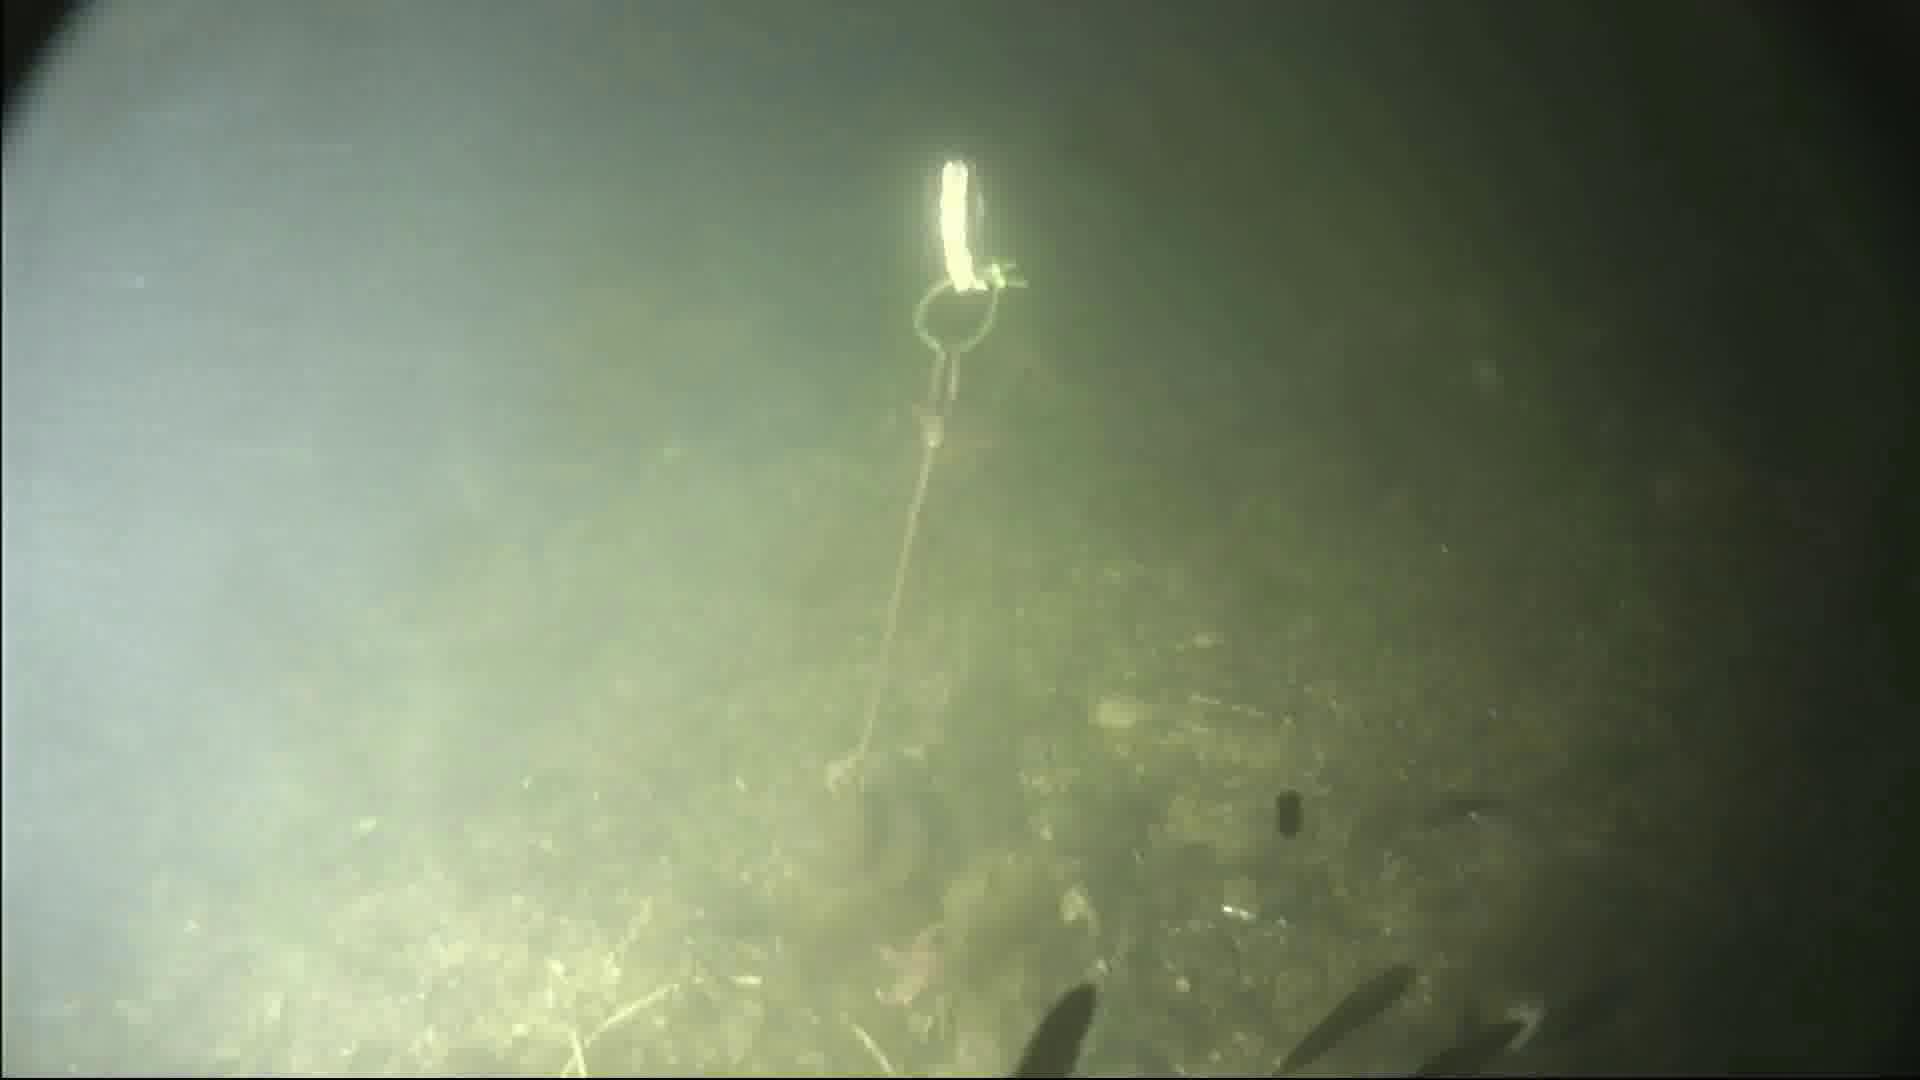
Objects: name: starfish
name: small_fish